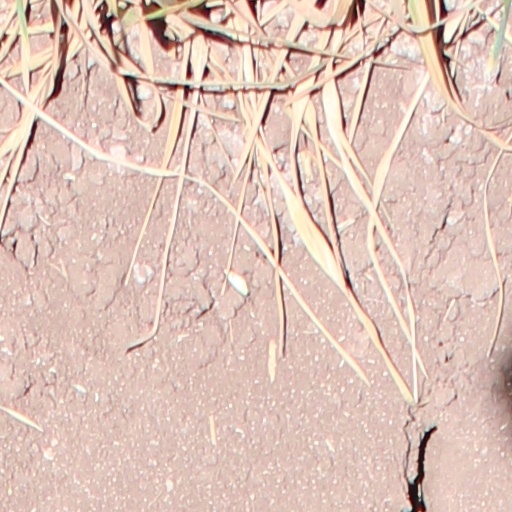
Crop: wheat